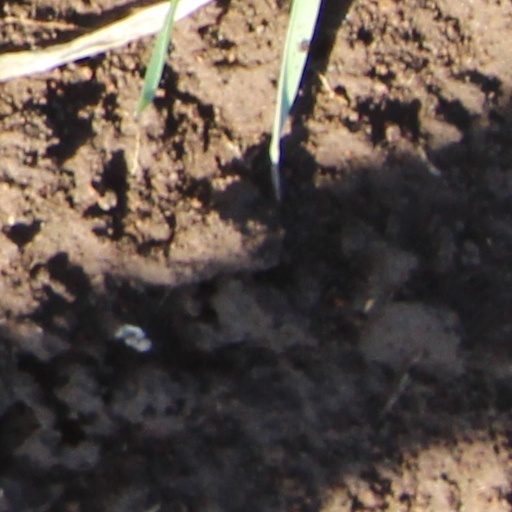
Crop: wheat